Yevdokiya Zavaly

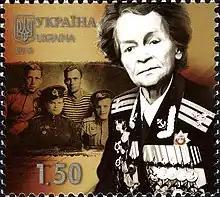

Yevdokiya Nikolaevna Zavaly (28 May 1924 – 5 May 2010) was the only Soviet female commander of a platoon of marines during the Second World War.